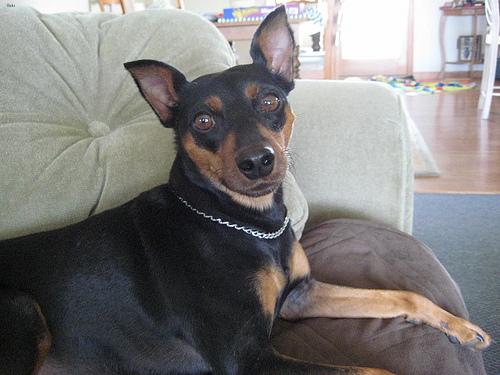
Breed: miniature pinscher